Mubarak Dohak

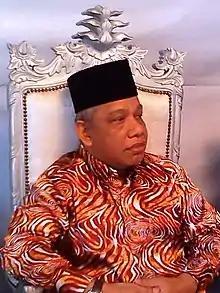

Mubarak bin Dohak (born 11 November 1961 at Pantai, Seremban), is the 16th and current Dato' Klana Petra (or "Undang") of Sungai Ujong, one of the traditional domains ("luak") of Negeri Sembilan, Malaysia. He was installed on 29 December 1993. He is the head of the Waris Hulu lineage; the other noble lineage of Sungai Ujong is Waris Hilir.